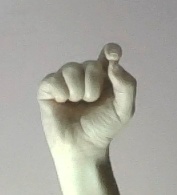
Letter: fa